René Richard Louis Castel

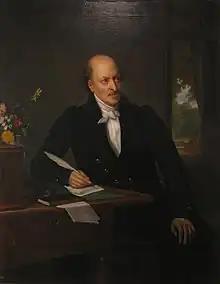
Louis Germain, "Portrait of René Castel", 1832 (Vire, musée de Vire)

René Richard Louis Castel (6 October 1758 in Vire – 15 June 1832 in Reims) was a French poet and naturalist.